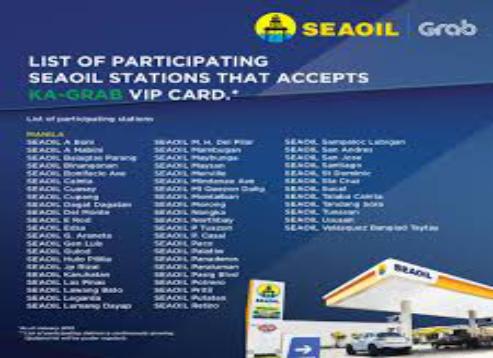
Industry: Transportation